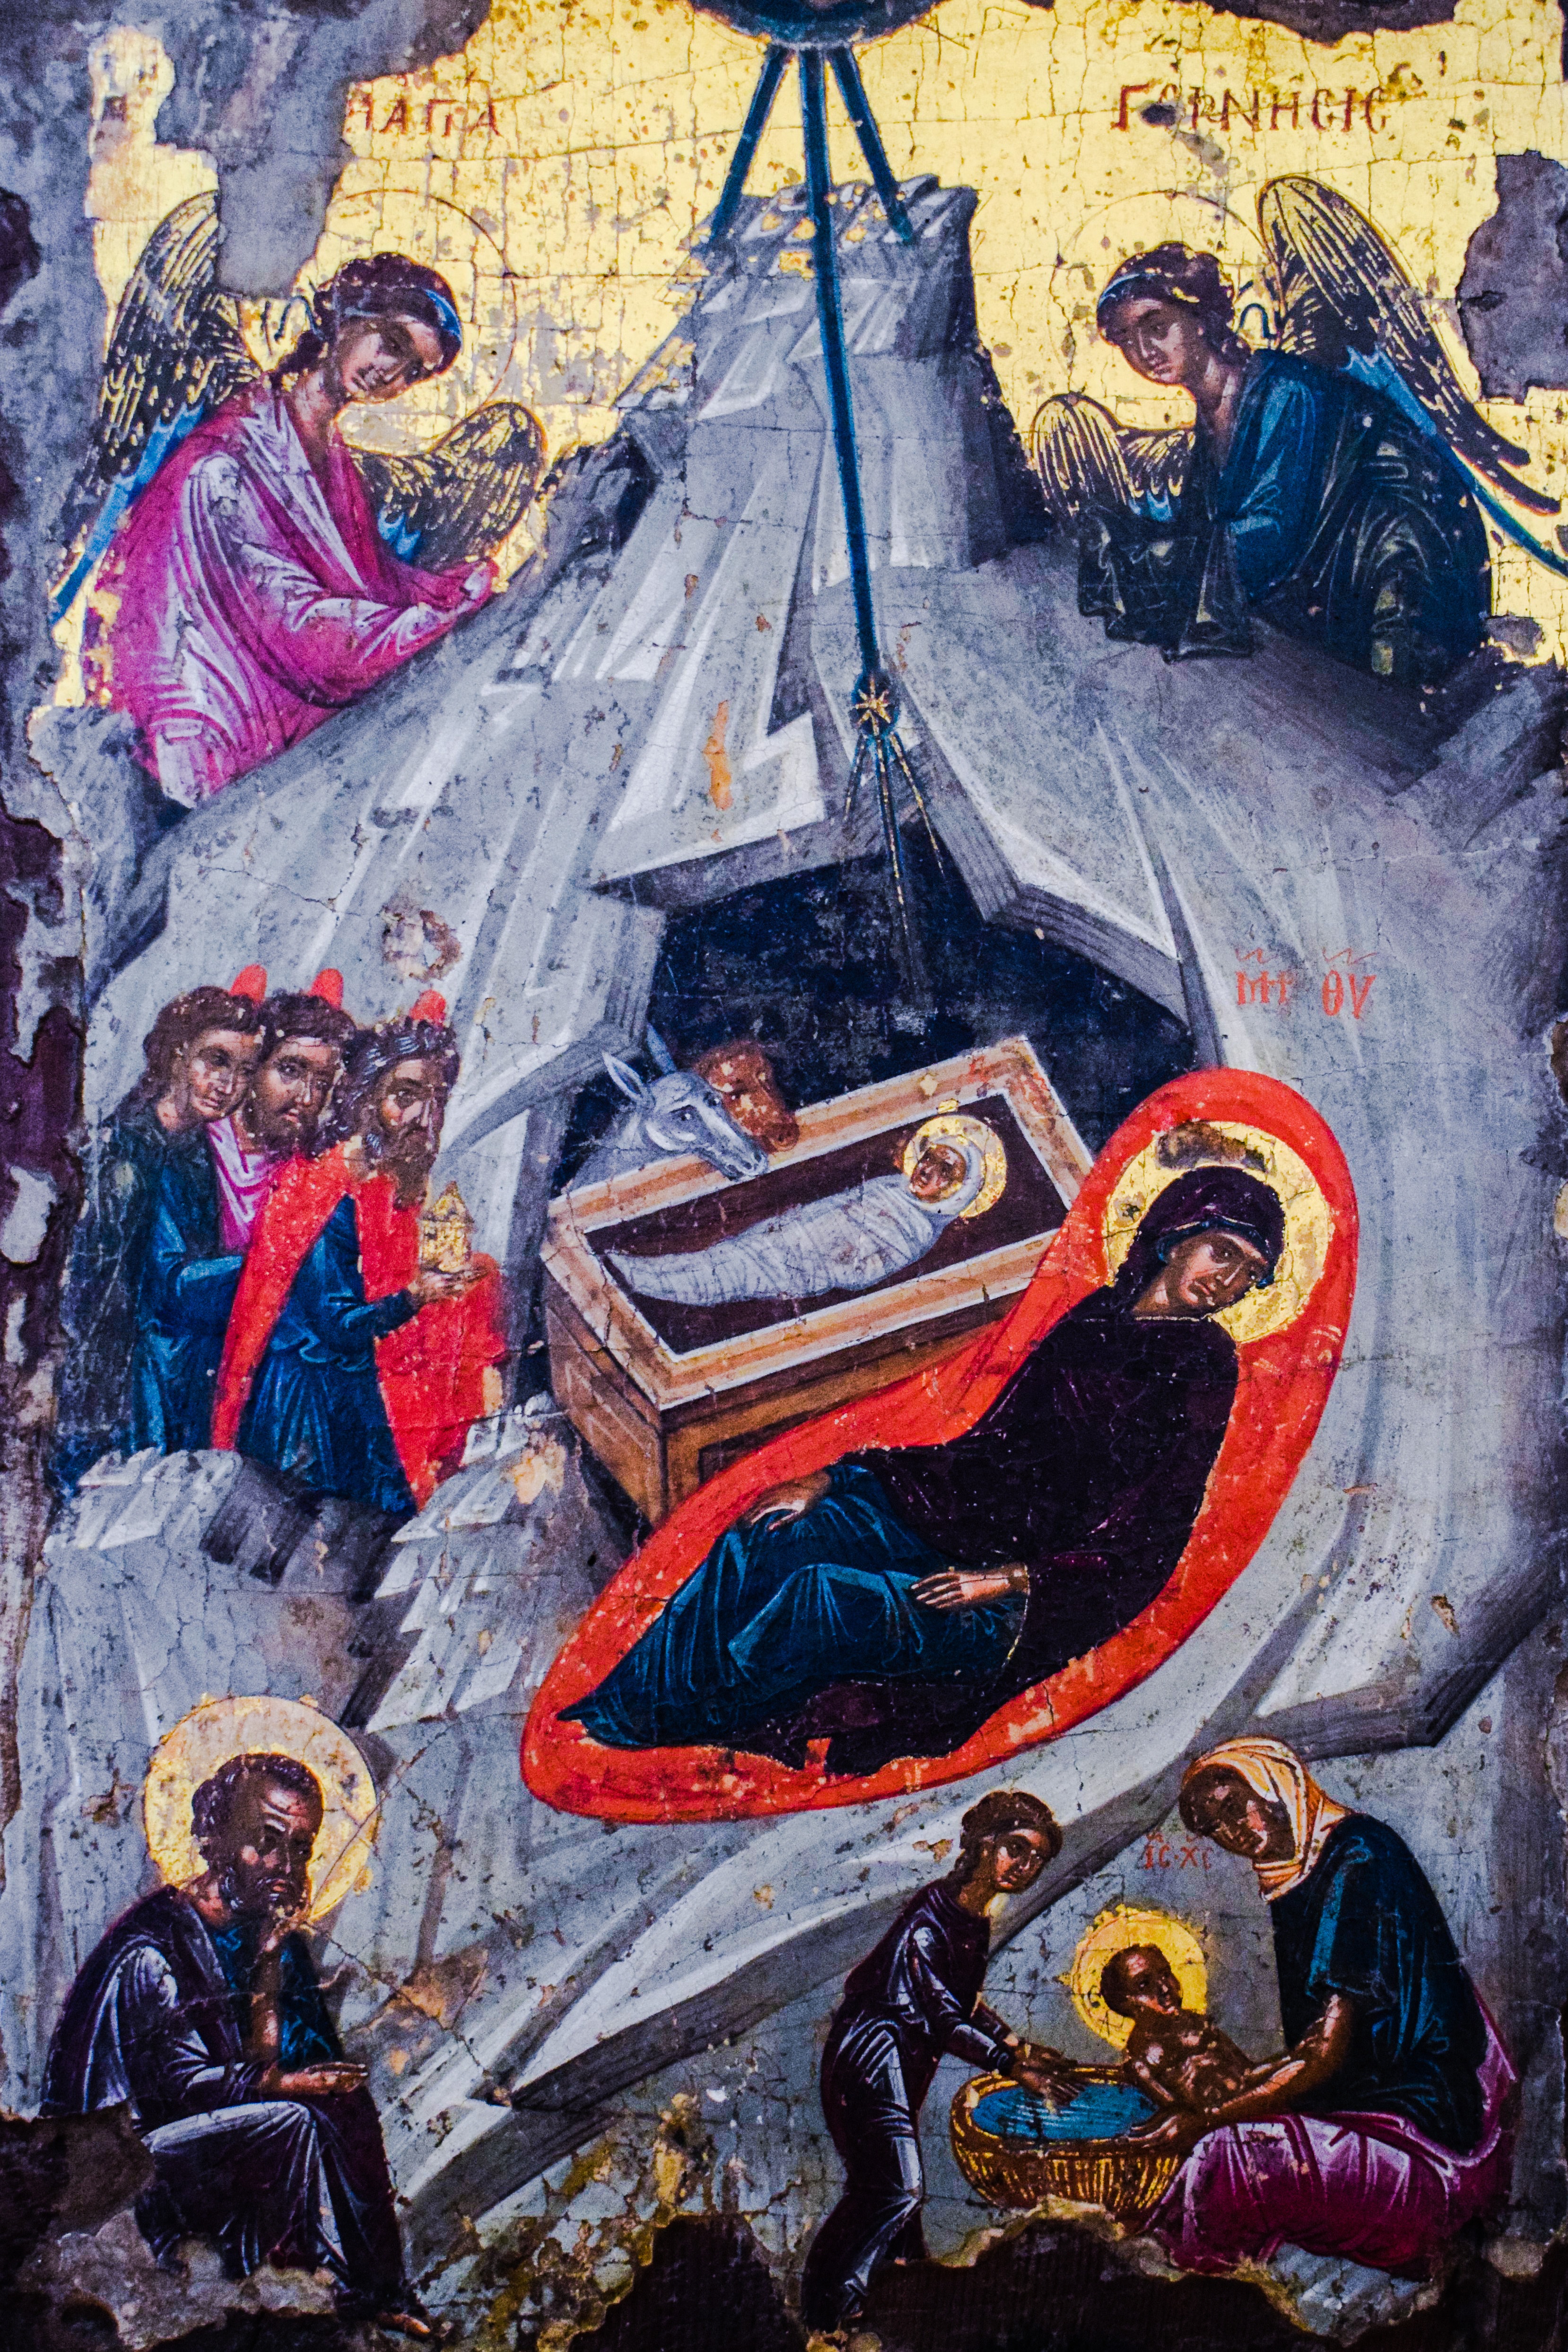
religion, church, painting, art, illustration, wooden, mural, christianity, orthodox, icon, cyprus, modern art, nativity scene, 18th century, byzantine style, nativity of christ